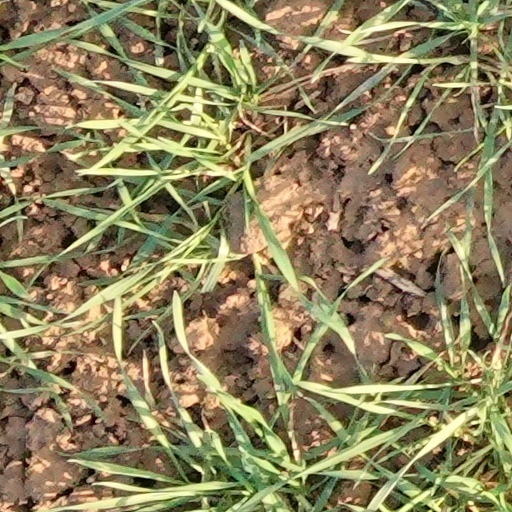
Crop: wheat